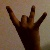
The image shows a hand gesture representing the number 8 in Indian Sign Language.